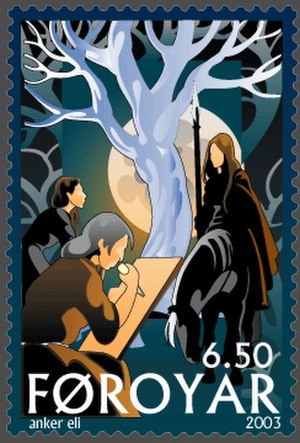
Norne / Kilder / Yngre Edda
... den yngste Norne Skuld rider jævnlig ud for at kaare til Fald og styre Kampene....Færøsk frimærke af Anker Eli Petersen der forestiller nornerne (2003).
Nornerne var en gruppe af gudinder i nordisk mytologi, der var knyttet til skæbnen. De bedst kendte norner i mytologien er Urðr, Verðandi og Skuld, hvis navne traditionelt oversættes til fortid, nutid og fremtid. Kilderne tyder på, at man, udover disse tre, forestillede sig utallige norner, der bestemte skæbnen for alle typer af væsner. Når et barn blev født, var der fx en norne tilstede for at fastlægge dets skæbne i livet. Nornernes funktion var således både velgørende og skadevoldende, da nogle mennesker fik et godt liv og langt liv, mens andre et kort og besværligt liv. I nyere forskning har man diskuteret forbindelsen i de mytologiske tekster mellem på den ene side norner og valkyrier, og på den anden de virkelige omrejsende vølver, der praktiserede sejd; de var i det før-kristne nordiske samfund hovedsageligt kvindelige kultledere, der bl.a. besøgte nyfødte børn. Der er også blevet peget på en mulig forbindelse mellem dem og andre grupper af kollektive feminine magter, især diser og fylgjer; de gudinder, der i lighed med nornerne og valkyrierne var knyttet til skæbne.